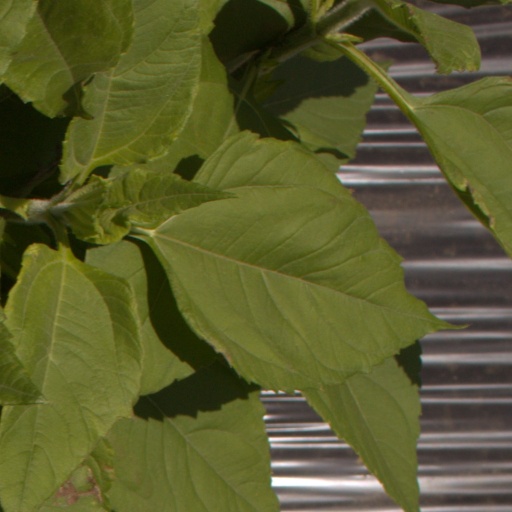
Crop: Jerusalem artichoke